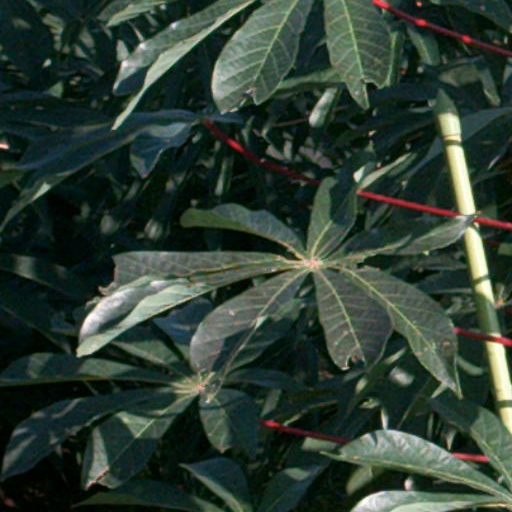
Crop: cassava